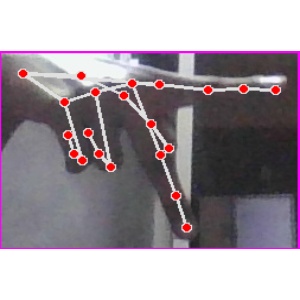
अक्षर: प